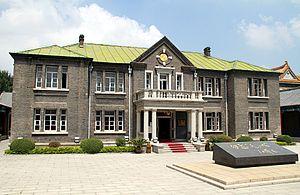
Changchun est une ville du Nord-Est de République populaire de Chine, capitale de la province du Jilin, dans le Dongbei. Elle a le statut administratif de ville sous-provinciale. Sa population qui est de plus de sept millions d'habitants, parle le « dialecte de Changchun » du groupe du nord-est du mandarin. Pendant l'invasion japonaise de la Mandchourie, l'Empire du Japon, y place la capitale de l'État fantoche du Mandchoukouo, sous le nom de Hsinking et le siège de l'armée du Guandong de 1931 à 1945.
Lady Gobulo, impératrice Xiaokemin, plus connue sous le nom de Wanrong, épouse de Puyi, le dernier empereur de Chine et le dernier de la dynastie Qing. Elle devient également impératrice du Mandchoukouo, lorsque son époux accède à ce second trône.
Le musée du palais impérial de l'État mandchou se trouve au Nord-Est de la ville chinoise de Changchun dans la province de Jilin en Mandchourie. Le palais fut une résidence officielle créée par l'armée impériale japonaise pour le dernier empereur de Chine, Puyi, en tant que nouvel empereur de l'État du Mandchoukouo. De nos jours en république populaire de Chine, le site est généralement appelé le « palais et le hall d'exposition de l'empereur marionnette ». Il est classé comme site touristique AAAA par l'office national du tourisme de Chine.